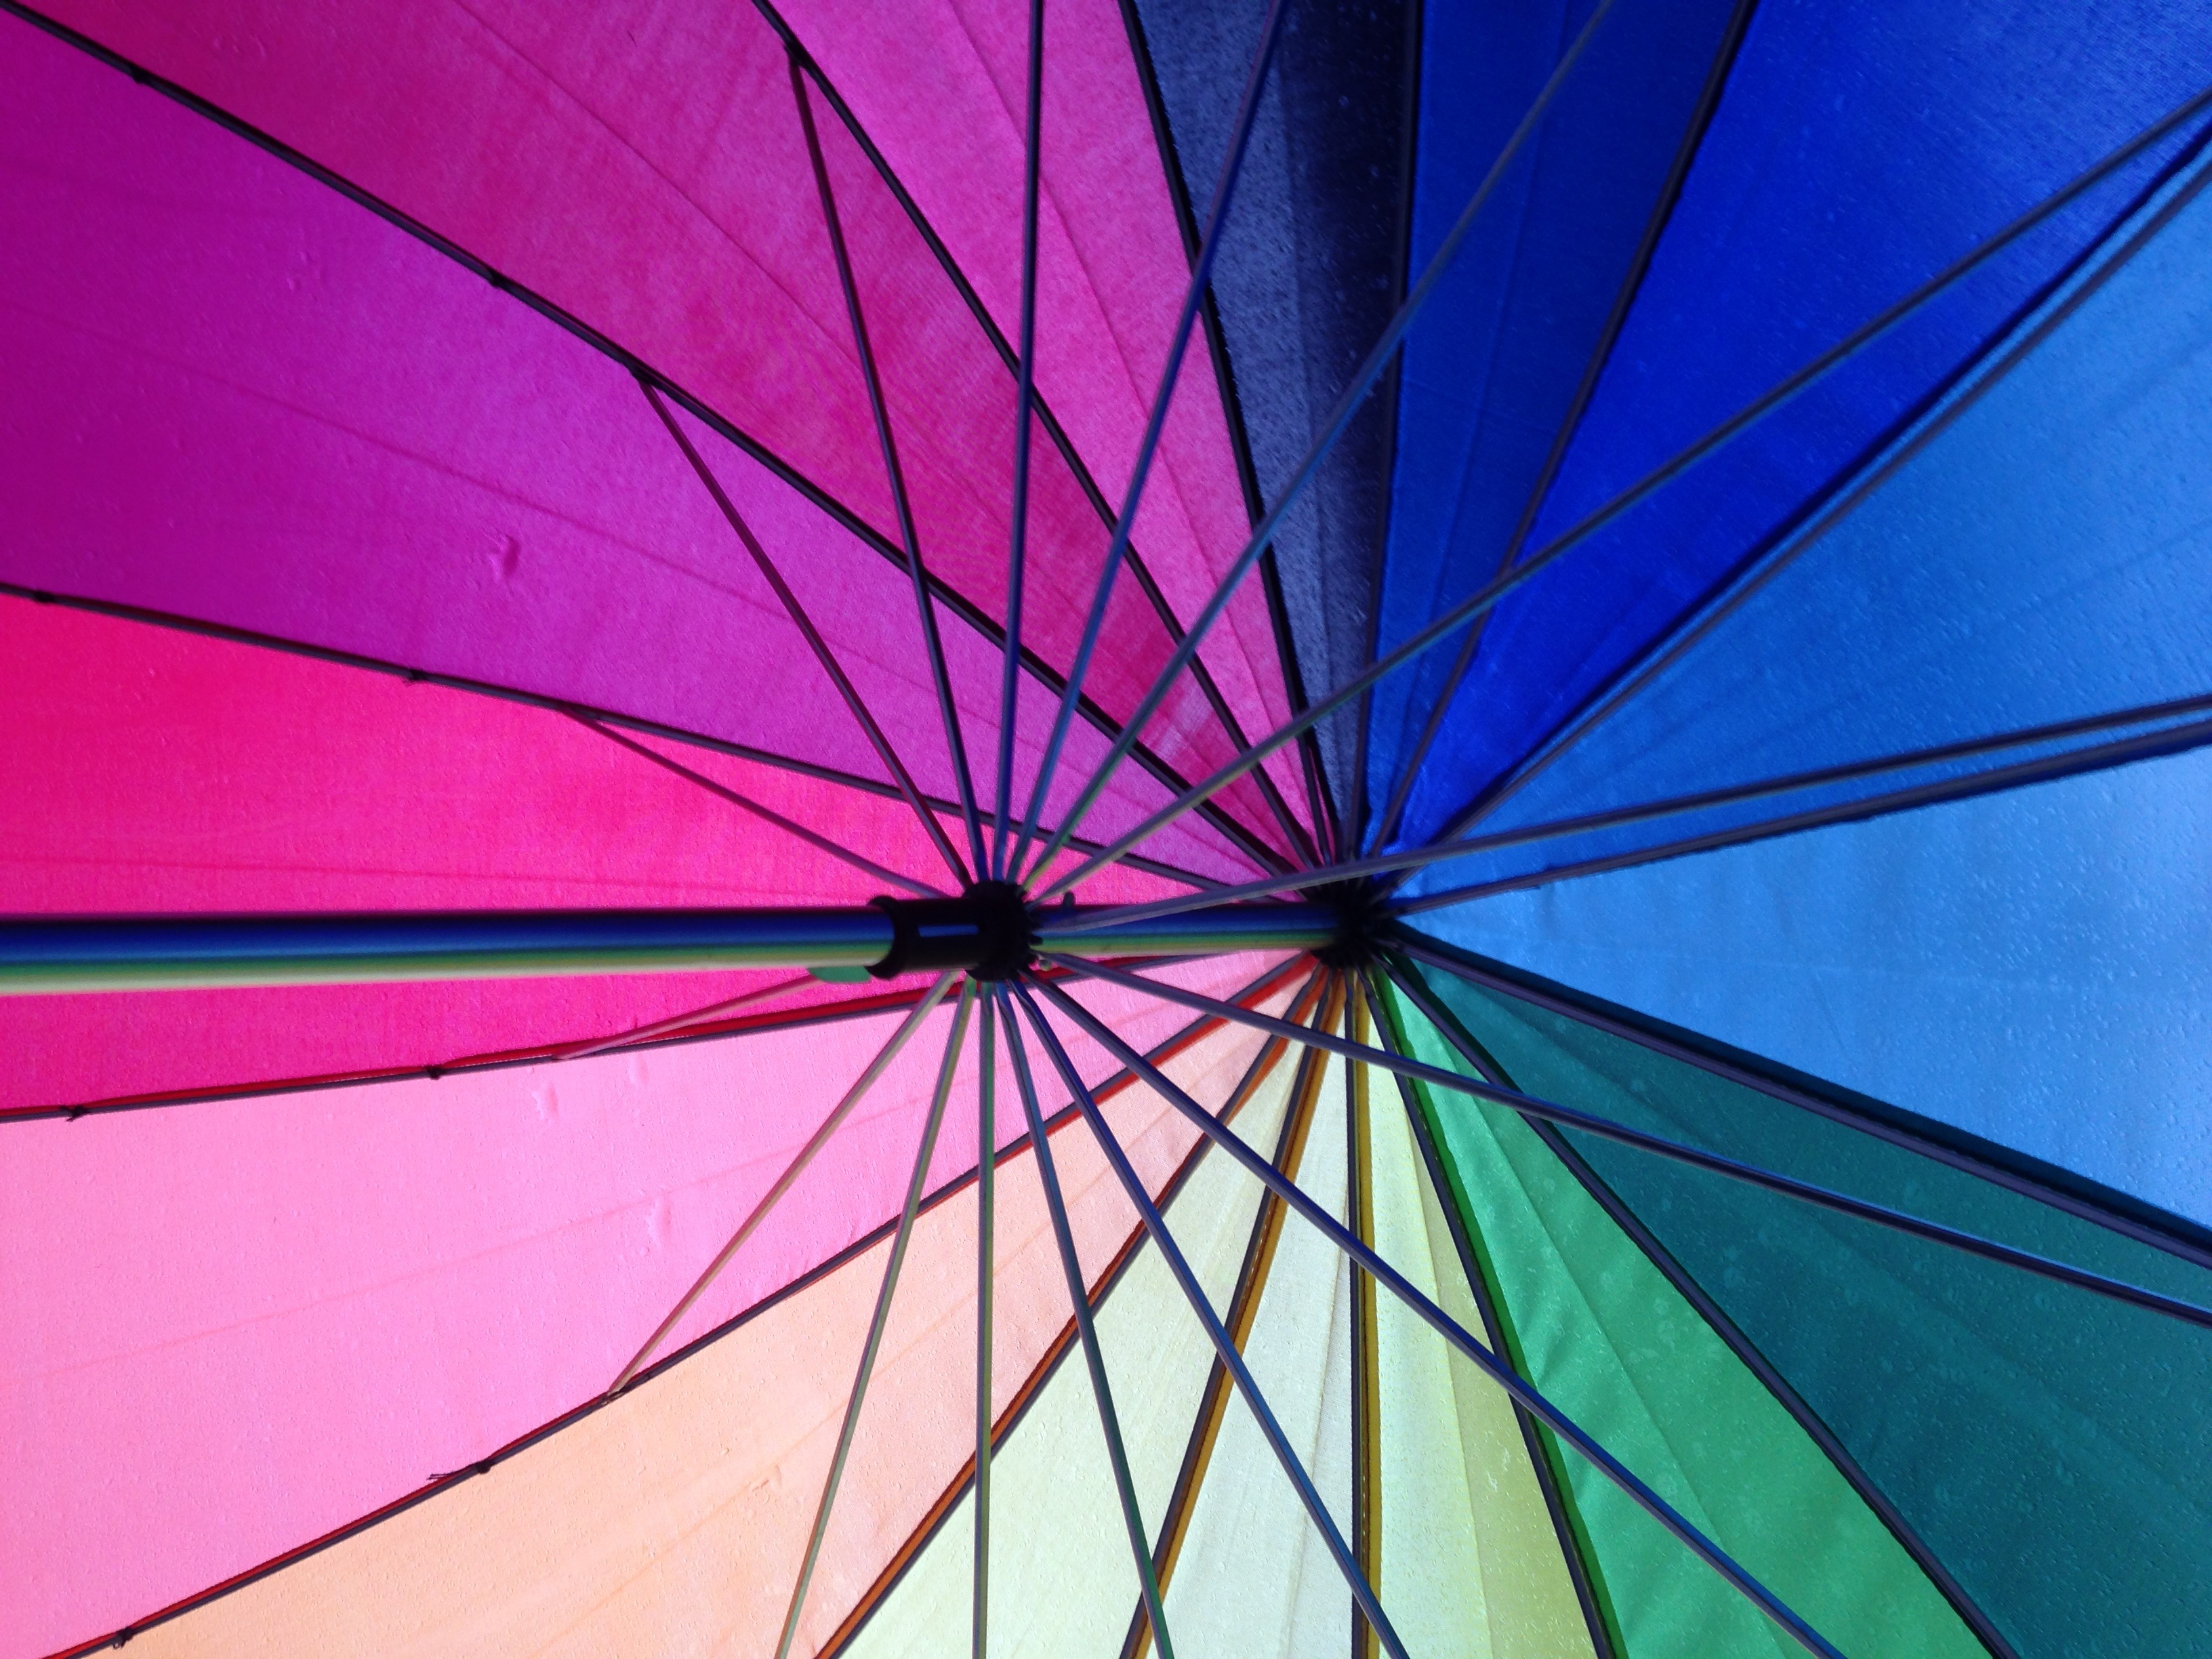
wing, sky, wheel, line, umbrella, colourful, color, blue, circle, symmetry, colours, shape, atmosphere of earth, fashion accessory